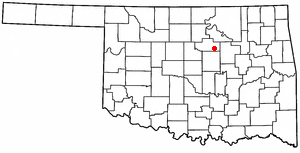
Cushing est une ville de l'Oklahoma, située dans le comté de Payne, aux États-Unis.